The translation of The Dialect of the Tribe in French

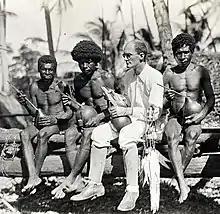
Malinowski in conversation with the Trobriand Islanders, at the time when Botherby is supposed to be learning about pagolak and conversing with the Ohos and Ouhas.

"The Dialect of the Tribe" was originally published in 1980 in the American journal "SubStance" and later that same year included, with a dedication to Georges Perec, in the collection "Country Cooking and Other Stories". The French translation of this collection, published in 1991 under the title "Cuisine de pays", includes a translation by Martin Winckler of the second version of the story, titled "Le Dialecte de la tribu".